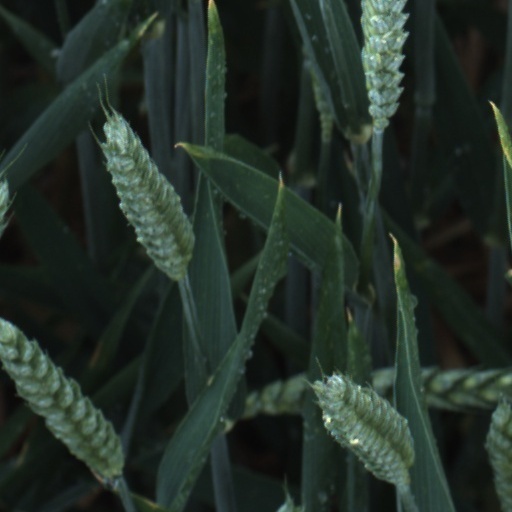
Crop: wheat